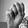
ASL letter: M